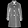
Label: Coat